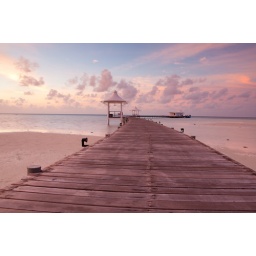
Wooden deck along the beach during a low-tide sunset in pink